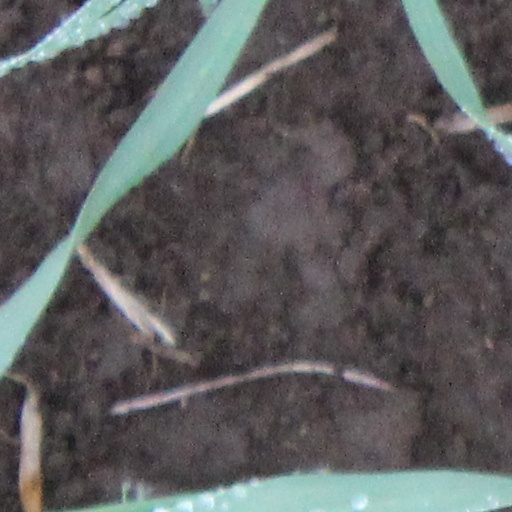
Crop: wheat